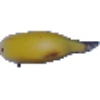
Label: Banana 1